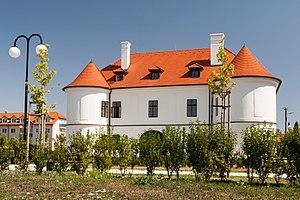
Nové Sady est un village de Slovaquie situé dans la région de Nitra.